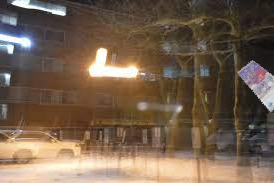
Denominación: 100